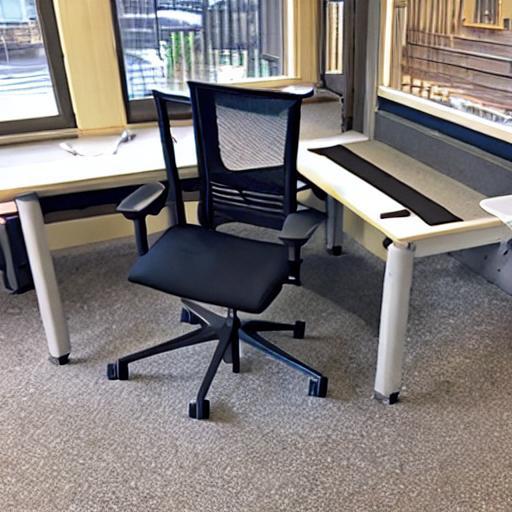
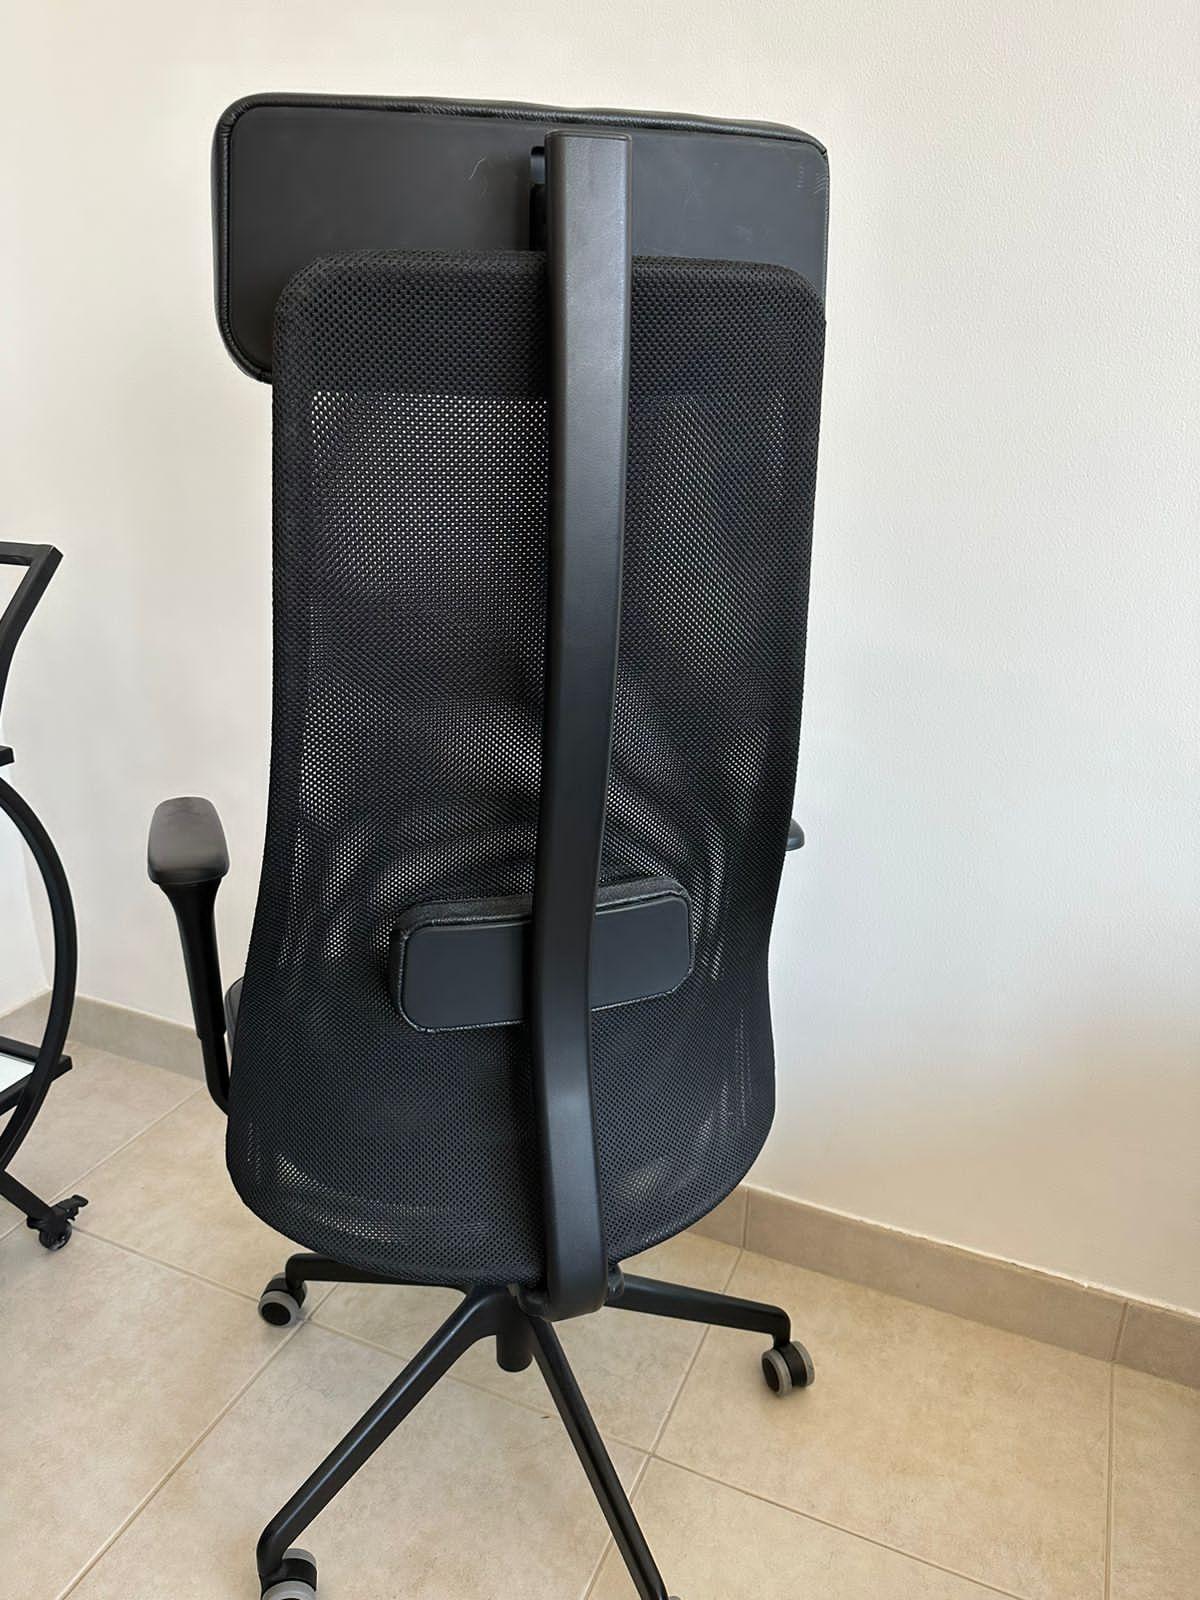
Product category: items_chair
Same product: no